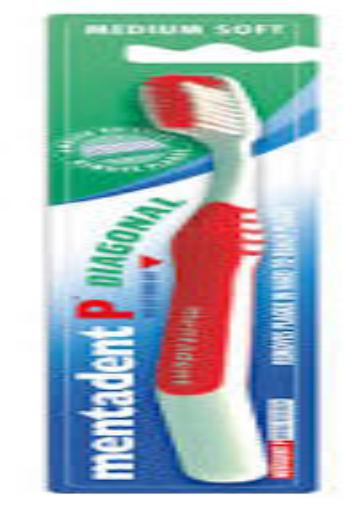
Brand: mentadent
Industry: Necessities